Yellowcard

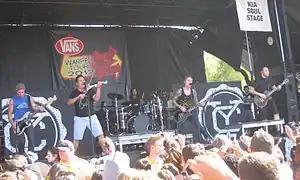
Yellowcard performing on Warped Tour 2012 (L-R: Josh Portman, Sean Mackin, Longineu Parsons III, Ryan Key and Ryan Mendez)

Yellowcard is an American rock band who formed in Jacksonville, Florida, in 1997. Their official lineup currently consists of lead singer Ryan Key, lead guitarist Ryan Mendez, bassist Josh Portman and violinist Sean Mackin. Primarily a pop-punk group, their music is recognized for having a distinct and unique sound in its genre due to their prominent use of a violin. The group's most-recognized singles include "Ocean Avenue", "Only One", and "Lights and Sounds". Released in 2003, "Ocean Avenue" and its parent album of the same name are both certified double platinum and platinum in the US respectively by the Recording Industry Association of America (RIAA); "Only One" and the band's 2006 album "Lights and Sounds" have been certified gold. The band has released ten studio albums, with its most recent, "Yellowcard", released on September 30, 2016. Following this release and supporting tour, the quartet disbanded. The band announced a reunion in May 2022 and resumed their recording and touring career, beginning with the "Childhood Eyes" EP, released in 2023.